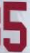
Number: 5